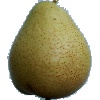
Label: pear_forelle